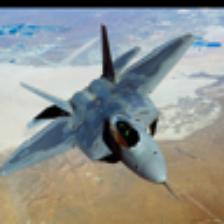
Label: NonHuman